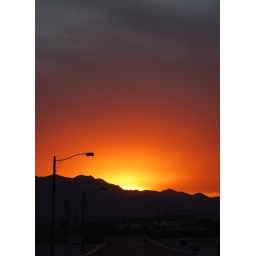
red sky in the morning